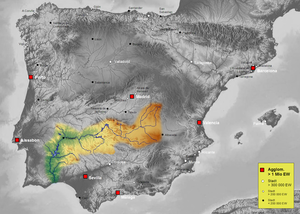
Cet article recense les cours d'eau les plus longs d'Espagne.
Le Guadiana est un fleuve international de la péninsule Ibérique, qui se jette dans l'océan Atlantique dans le golfe de Cadix.